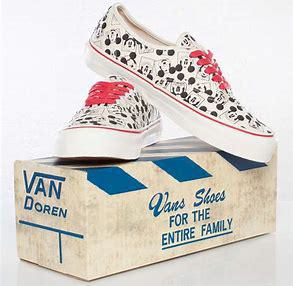
Brand: Vans
Model: OG Authentic LX